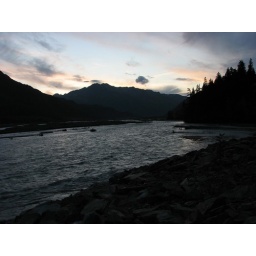
Sunset sky reflects in the river from Exit Glacier.